Kumagai Naozane

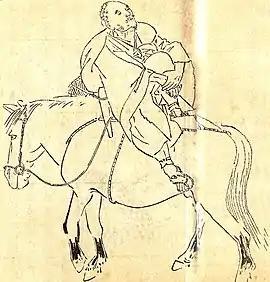

Kumagai was born in Kumagai village, in the Ōsato District of Musashi Province. He lost his father at a young age, and was raised by his maternal uncle, Hisaka Naomitsu. When Minamoto no Yoritomo first raised his army, Kumagai sided with the Taira clan (Heike). However, he soon switched allegiances to the Minamoto clan (Genji). Kumagai's most well-known battle was at Ichi no Tani, where he confronted the Heike prince, Taira no Atsumori.